German fortification of Guernsey

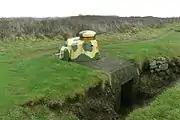
FT-17 turret, Battery Dollmann, Guernsey

There were twelve "Stützpunkt" (Strongpoint) (SP) areas in Guernsey, such as "Stützpunkt Rotenstein" at Fort Hommet which comprised: 4x10.5 cm casemates, 2x 60 cm searchlights, an MG bunker, a 4.7 cm anti tank casemate, a tobruk pit mounted with a French tank turret, a type R633 bunker containing a M19 automatic mortar, and two other bunkers for personnel and storage as well as barbed wire, minefields, flamethrowers and trenches. A type R633 bunker took 845m³ of concrete and 40 tons of steel to build.